Economy of Indonesia

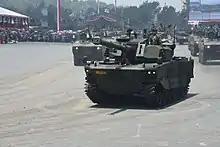
Harimau medium tank in celebration of the 72nd anniversary of the Indonesian Military.

In August 2014, Indonesia exported 126,935 Completely Build Up (CBU) vehicle units and 71,000 Completely Knock Down (CKD) vehicle units, while total production reached 878,000 vehicle units, constituting 22.5% of total output. Automotive export is more than double of its import. By 2020, it is predicted that the automotive exports will be the third after CPO and shoe export. In August 2015, Indonesia exported 123,790 motorcycles. In the same year, Yamaha Motor Company, which exported 82,641, announced to make Indonesia as a base of exporting of its products.